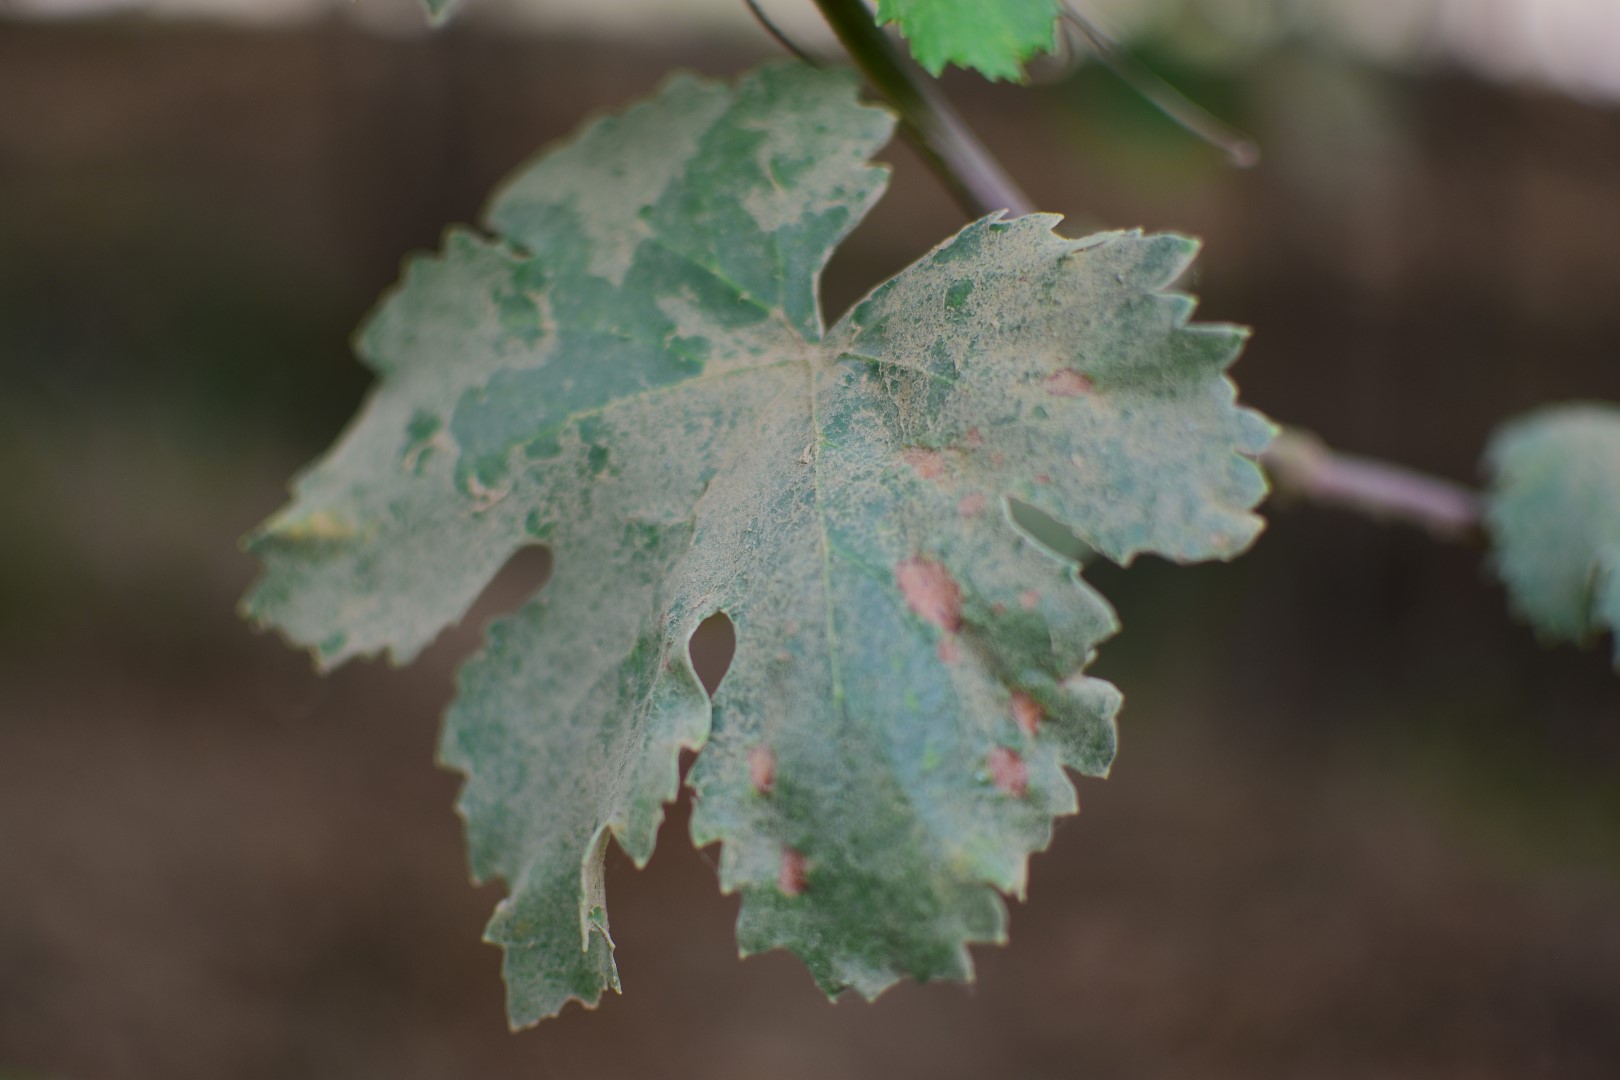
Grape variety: Kamali